Eyyvah Eyvah 2

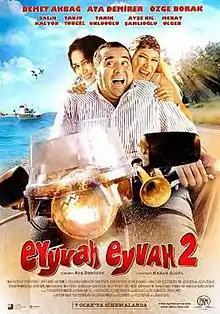
Theatrical release poster

Eyyvah Eyvah 2 is a 2011 Turkish comedy film, directed by Hakan Algül, starring Ata Demirer as a young clarinet player who struggles to win back his fiancé after she moves to a small village in the Turkish countryside. The film, which opened on at number 1 in the Turkish box office, is a sequel to the hit comedy "Eyyvah Eyvah" (2010).